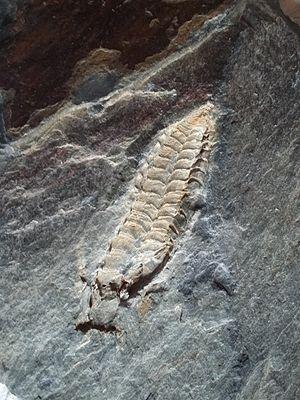
Ver marin fossilisé du Paléozoïque Ordovicien sur siltites noires micacées. Découvert dans le centre-ville de Vitré. Collection particulière.
Vitré /vi.tʁe/ est une commune française située dans le département d'Ille-et-Vilaine. Ses habitants sont les Vitréens et les Vitréennes. La ville comptait 18 037 habitants en 2017, ce qui en fait la 14ᵉ plus grande ville de la région et la 522ᵉ de France. Elle est au cœur de la communauté d'agglomération de Vitré Communauté.